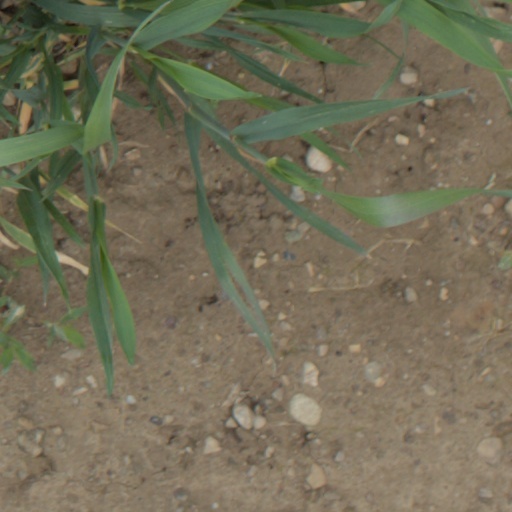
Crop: wheat